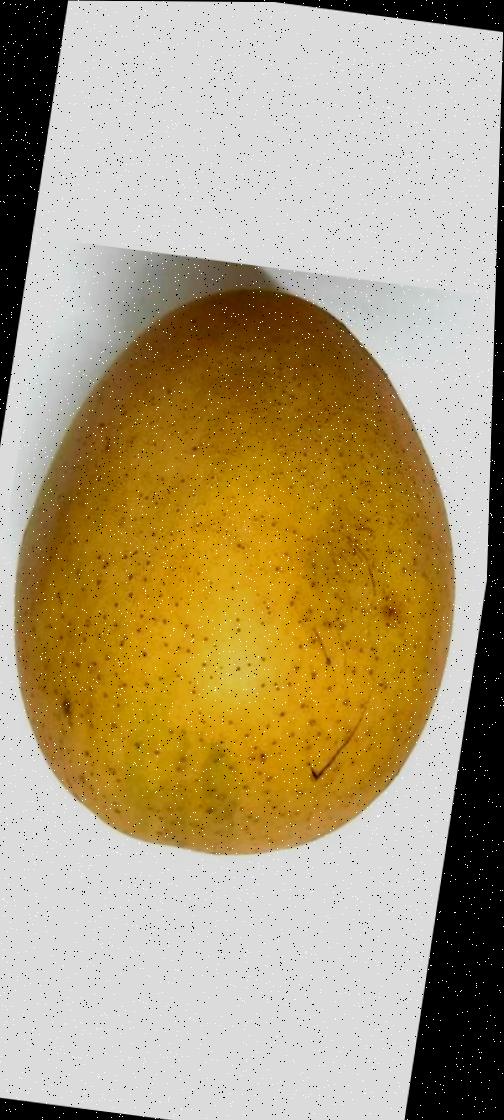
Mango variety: Himsagor